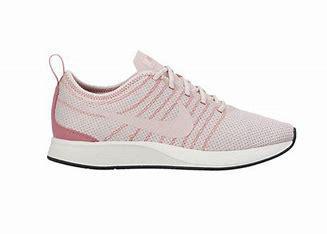
Brand: Nike
Model: Dualtone Racer